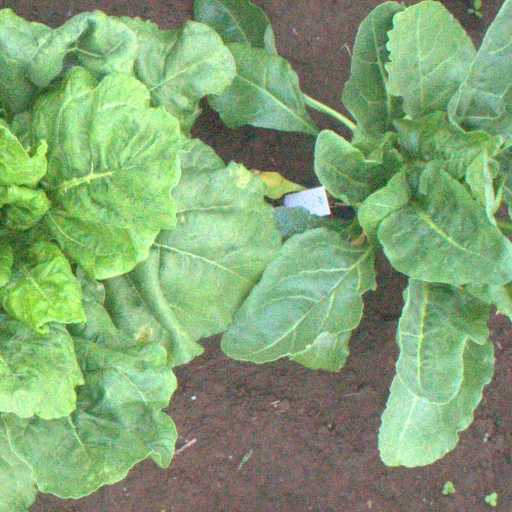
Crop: sugar beet